Cheltenham railway station, Sydney

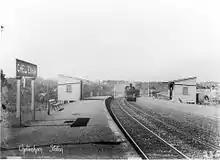
The station c.1900

It was established mainly due to pressure from William Chorley, whose home was located near the station. Chorley prevented commercial development near the station by placing covenants on the surrounding land, which he owned, and so Cheltenham is one of the few stations in Sydney with no shops nearby.